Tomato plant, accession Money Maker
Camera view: horizontal (90 deg, fisheye); turntable rotation: 150 degrees
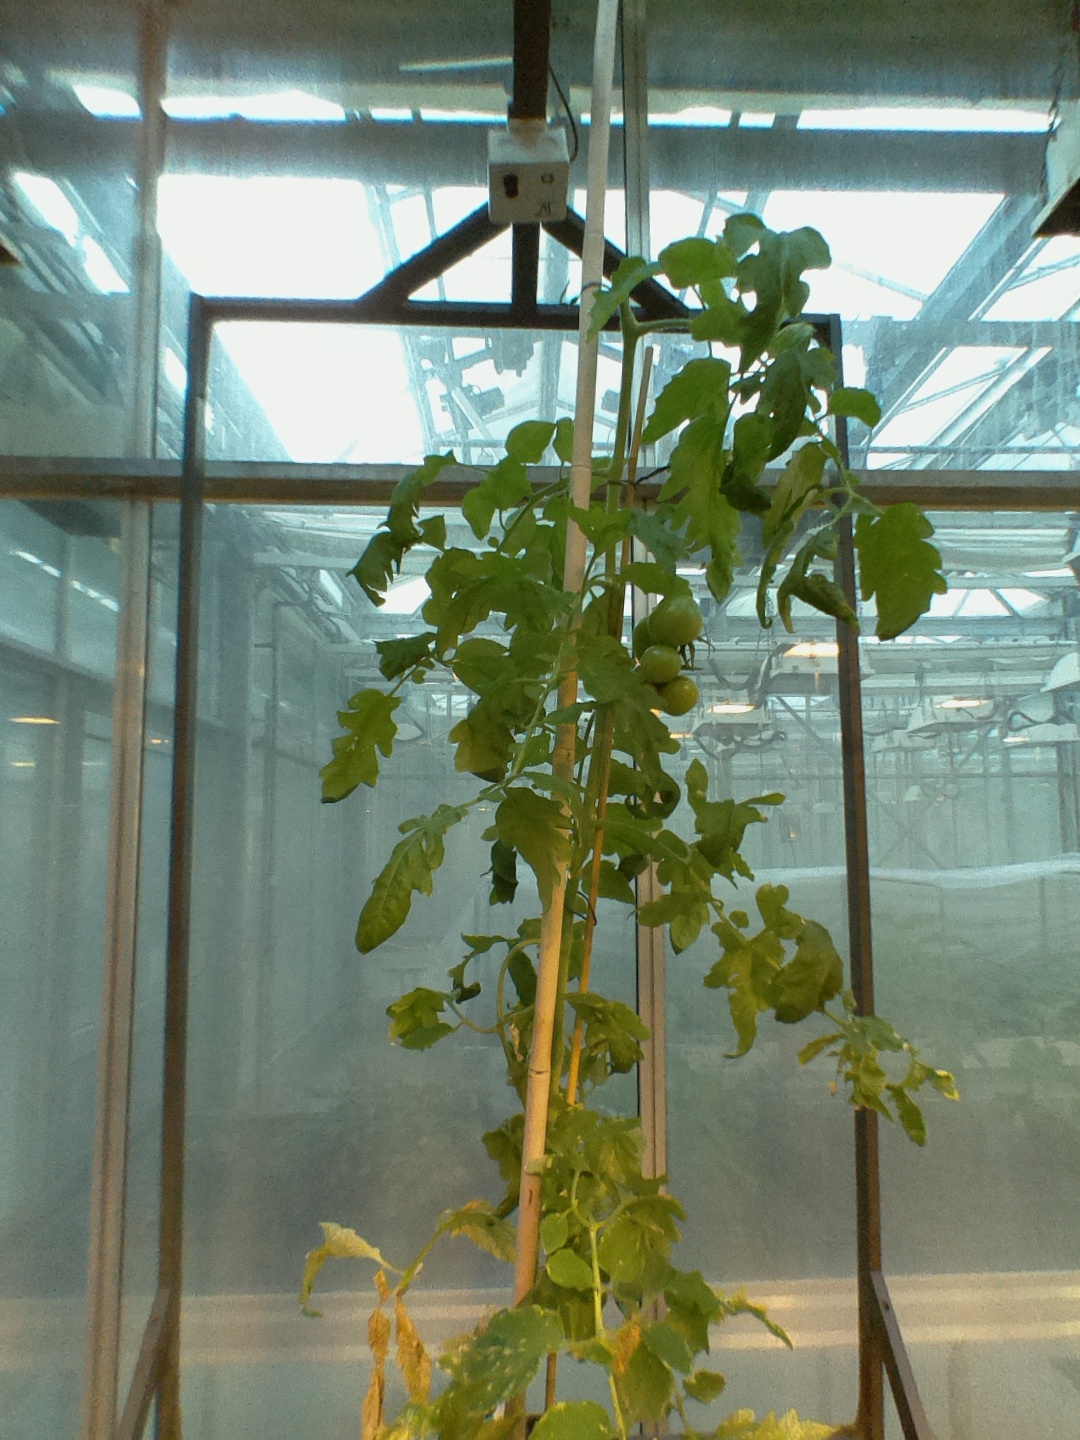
BBCH growth stage 75: 50%-60% of final fruit size